Melbourne Cup Challenge

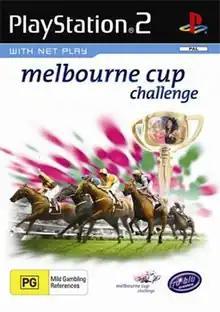
Australian box art

Melbourne Cup Challenge (also known as Frankie Dettori Racing in Europe) is a horse racing simulation video game based on the Melbourne Cup. It was developed by Sidhe Interactive and was published by Tru Blu Entertainment. The game was released in Australia and New Zealand on 26 October 2006 and 8 December 2006 for Europe. It was released for PlayStation 2, Xbox and Microsoft Windows.